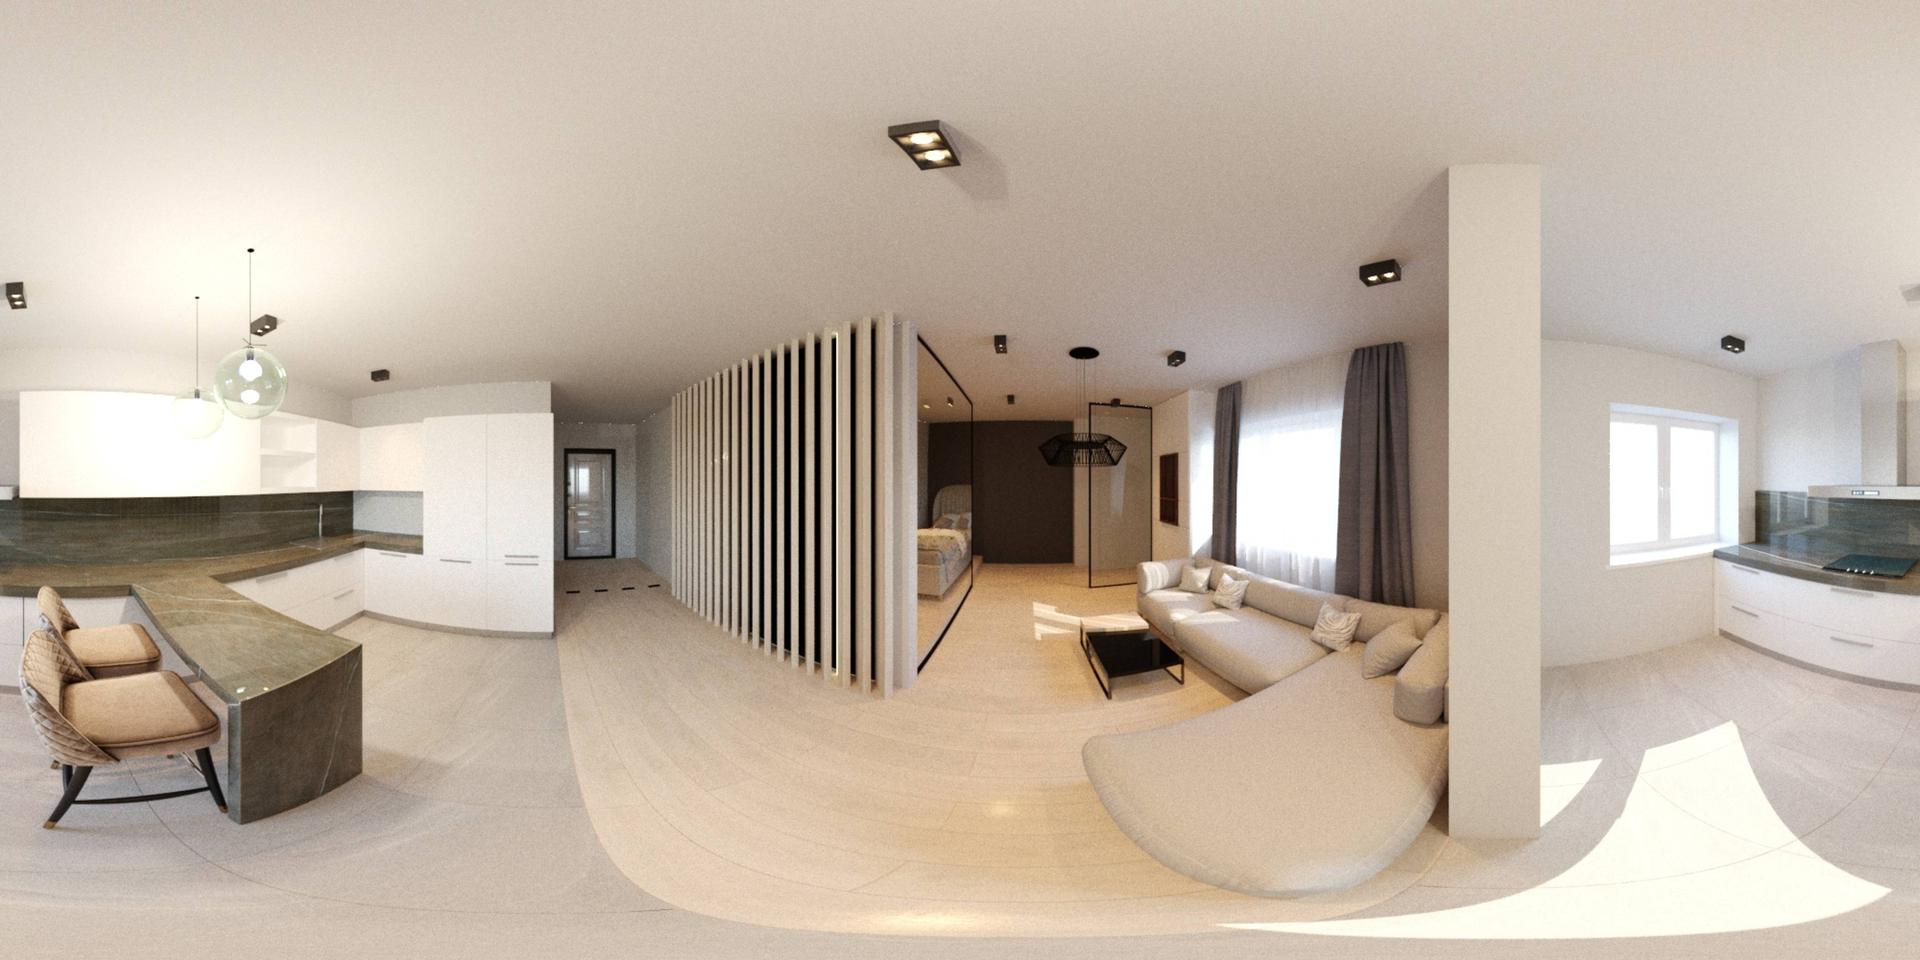
Referred object: the black coffee table in front of the sofa

Referred object: the green glass pendant lamp